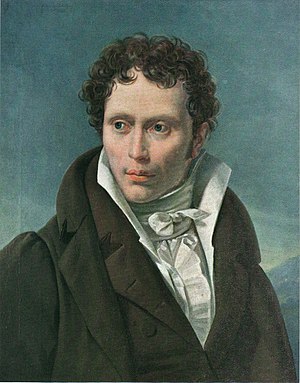
Arthur Schopenhauer / Biografi
Schopenhauer som ung mand
Arthur Schopenhauer var en tysk filosof født i Danzig. Han er bedst kendt for sit hovedværk Verden som vilje og forestilling. Schopenhauers filosofi var på mange måder et modsvar til og en udvidelse af Immanuel Kants erkendelsesfilosofi.